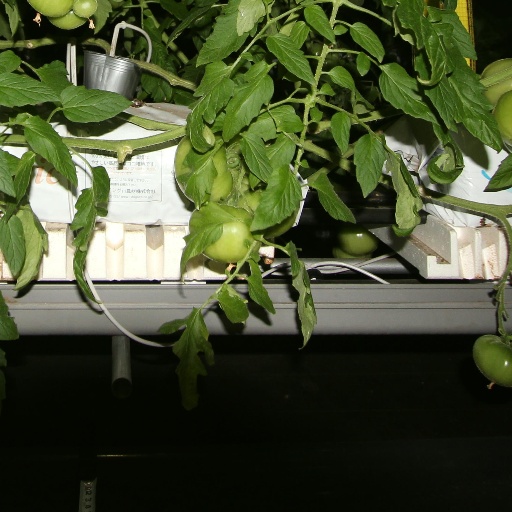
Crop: tomato